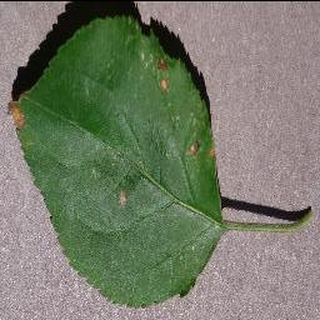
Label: apple_black_rot